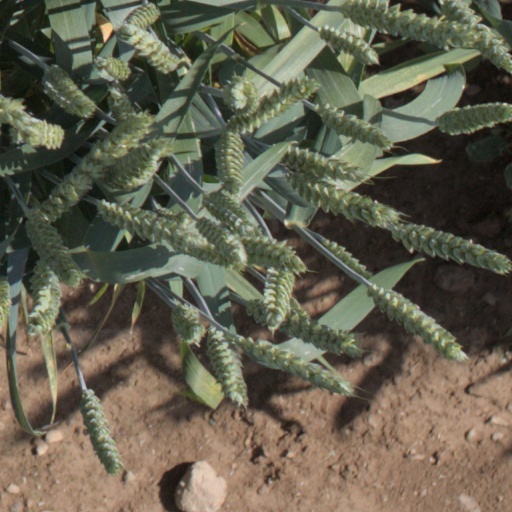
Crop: wheat